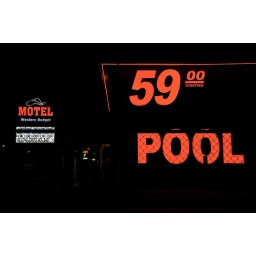
Neon signs advertise a hotel and swimming pool, in Red Deer, Alberta, Canada, on April 25, 2008.